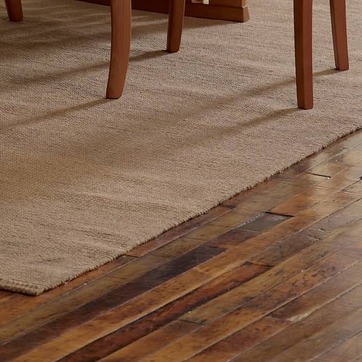
Material: carpet